Monteverde Cloud Forest Reserve

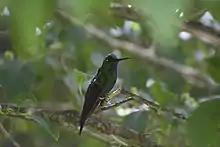
A green-crowned brilliant in the Monteverde Cloud Forest

The Monteverde Cloud Forest Reserve is a Costa Rican reserve located along the Cordillera de Tilarán within the Puntarenas and Alajuela provinces. Named after the nearby town of Monteverde and founded in 1972, the Reserve consists of over of cloud forest. It draws roughly 70,000 visitors a year. The reserve consists of six life zones, 90% of which are virgin forest. A high biodiversity area, consisting of over 2,500 plant species (including the most orchid species in a single place), 100 species of mammals, 400 bird species, 120 reptilian and amphibian species, and thousands of insects, has drawn both scientists and tourists alike.